International Environmental Design Contest

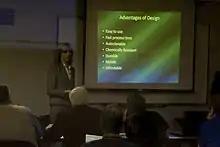
An oral presentation at the International Environmental Design Contest

Students consider alternative solutions to a given “environmental challenge” from all aspects including technical, legal, health, socioeconomic and community related issues. Other considerations include regulatory guidelines, public opinion, and cost. Winning solutions merit cash prizes and traveling trophies.